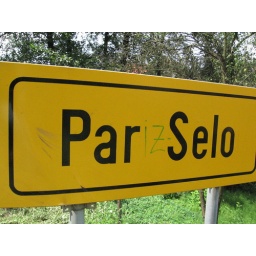
a road sign somewhere by Dubrave (near tuzla). this kinda stuff cracks me up.